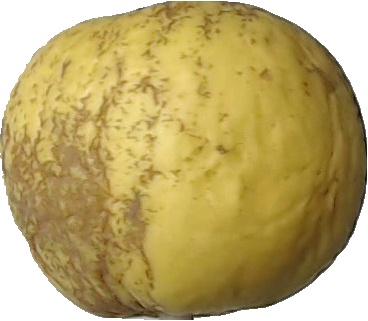
Label: apple_golden_1